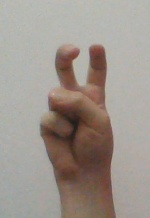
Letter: toot